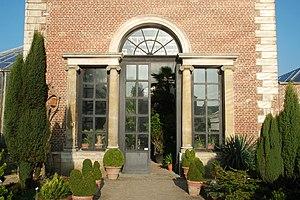
Belgique - Louvain - Jardin botanique (Kruidtuin) - orangerie néo-classique (architecte Charles Vander Straeten - 1821)
Le Jardin botanique de Louvain est un jardin botanique classé situé sur le territoire de la ville de Louvain, dans la province du Brabant flamand en Belgique, dont les bâtiments sont de style néo-classique.